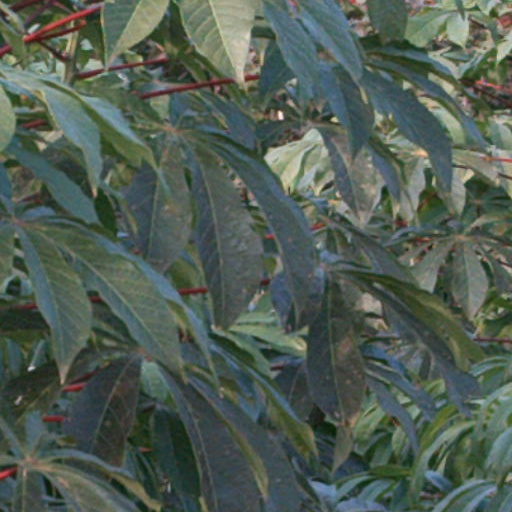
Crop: cassava